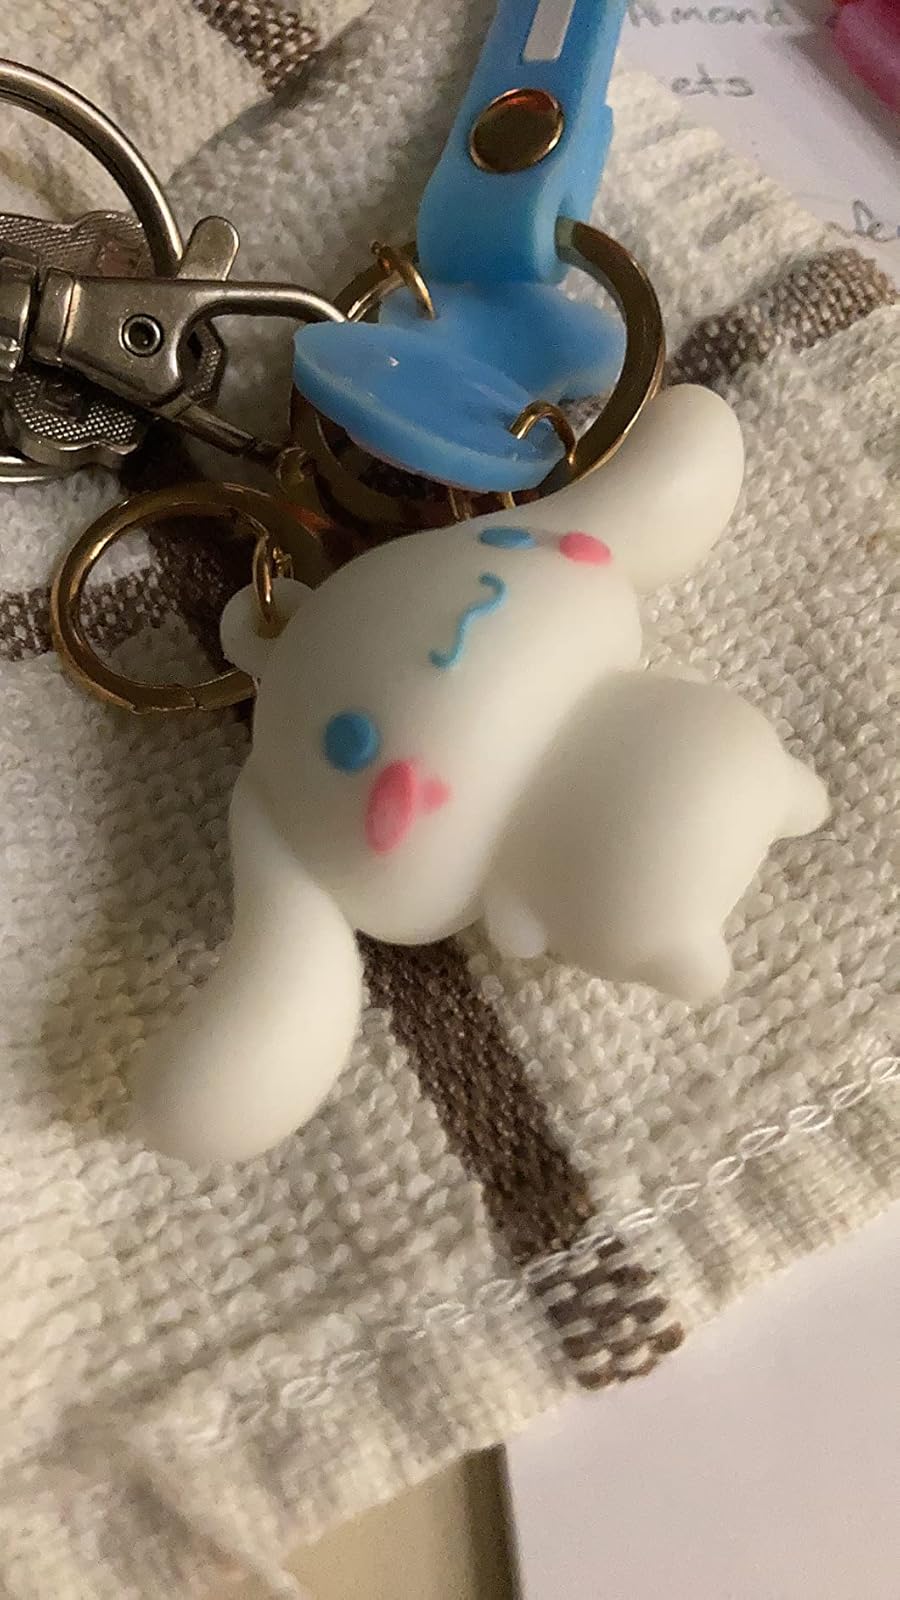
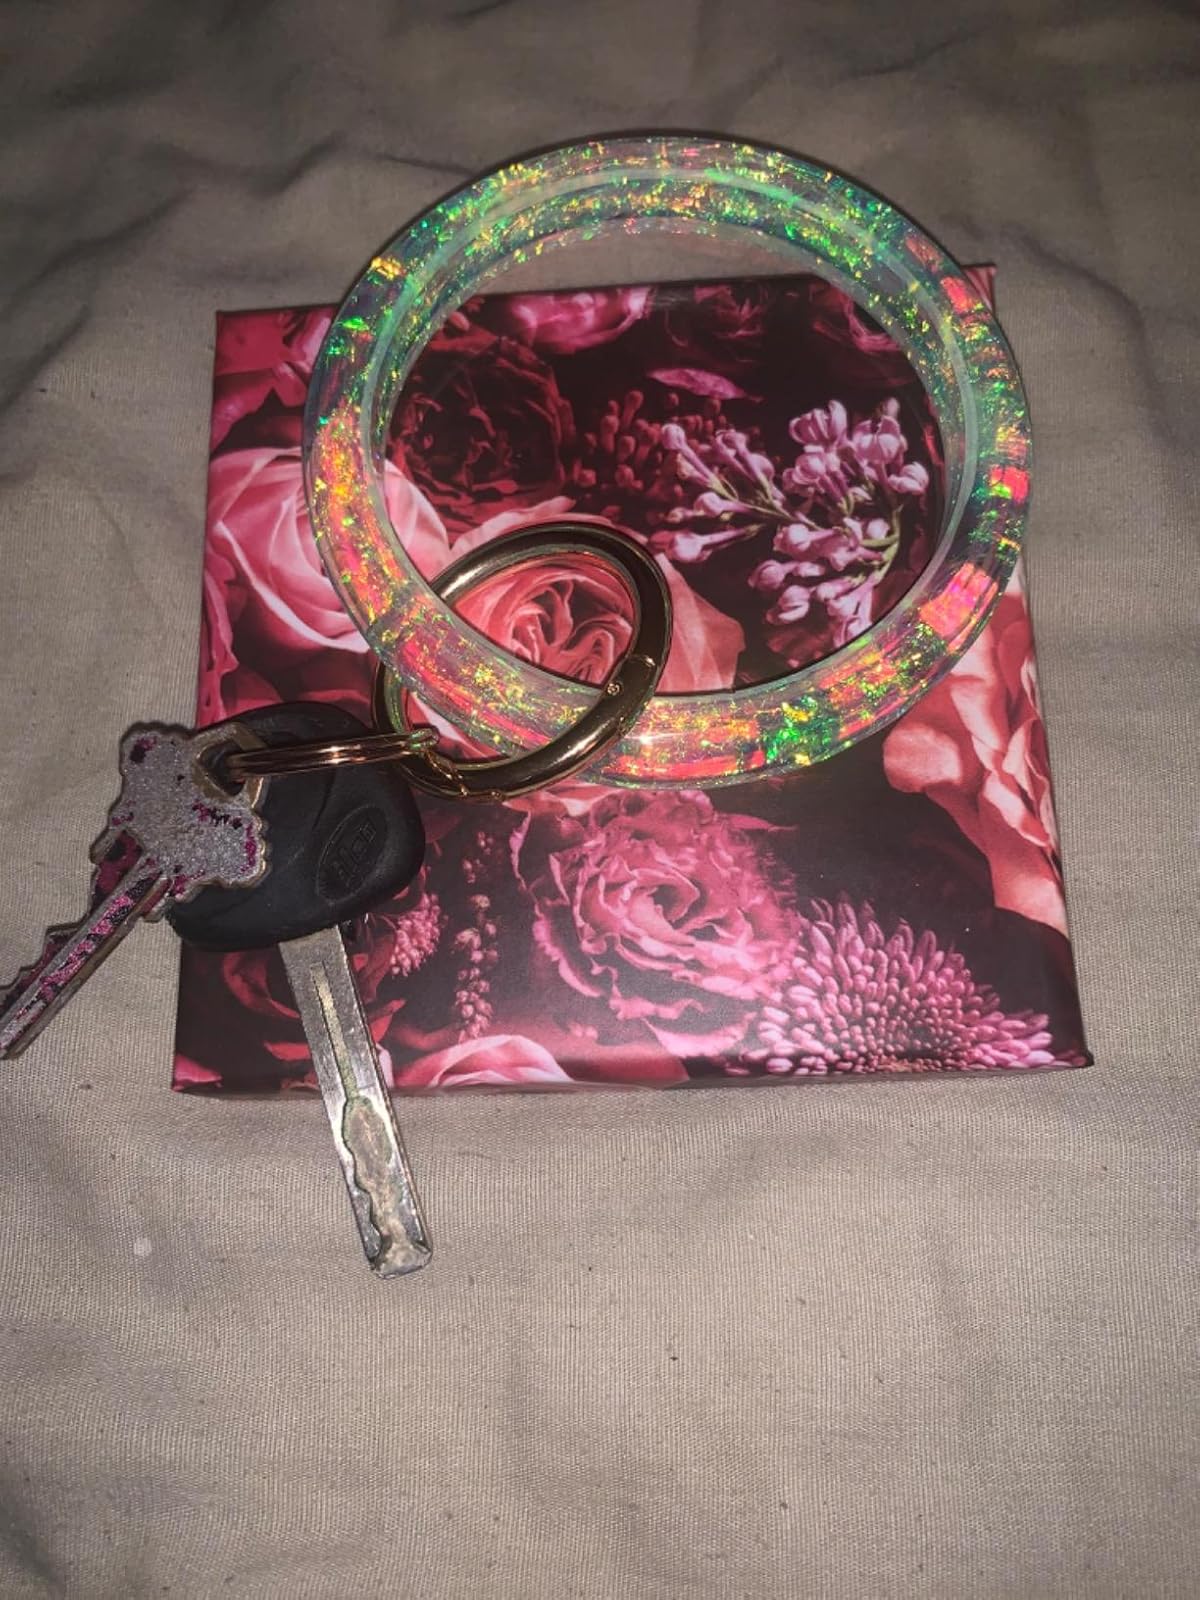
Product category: accessories_keychain
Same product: no